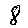
Label: 8